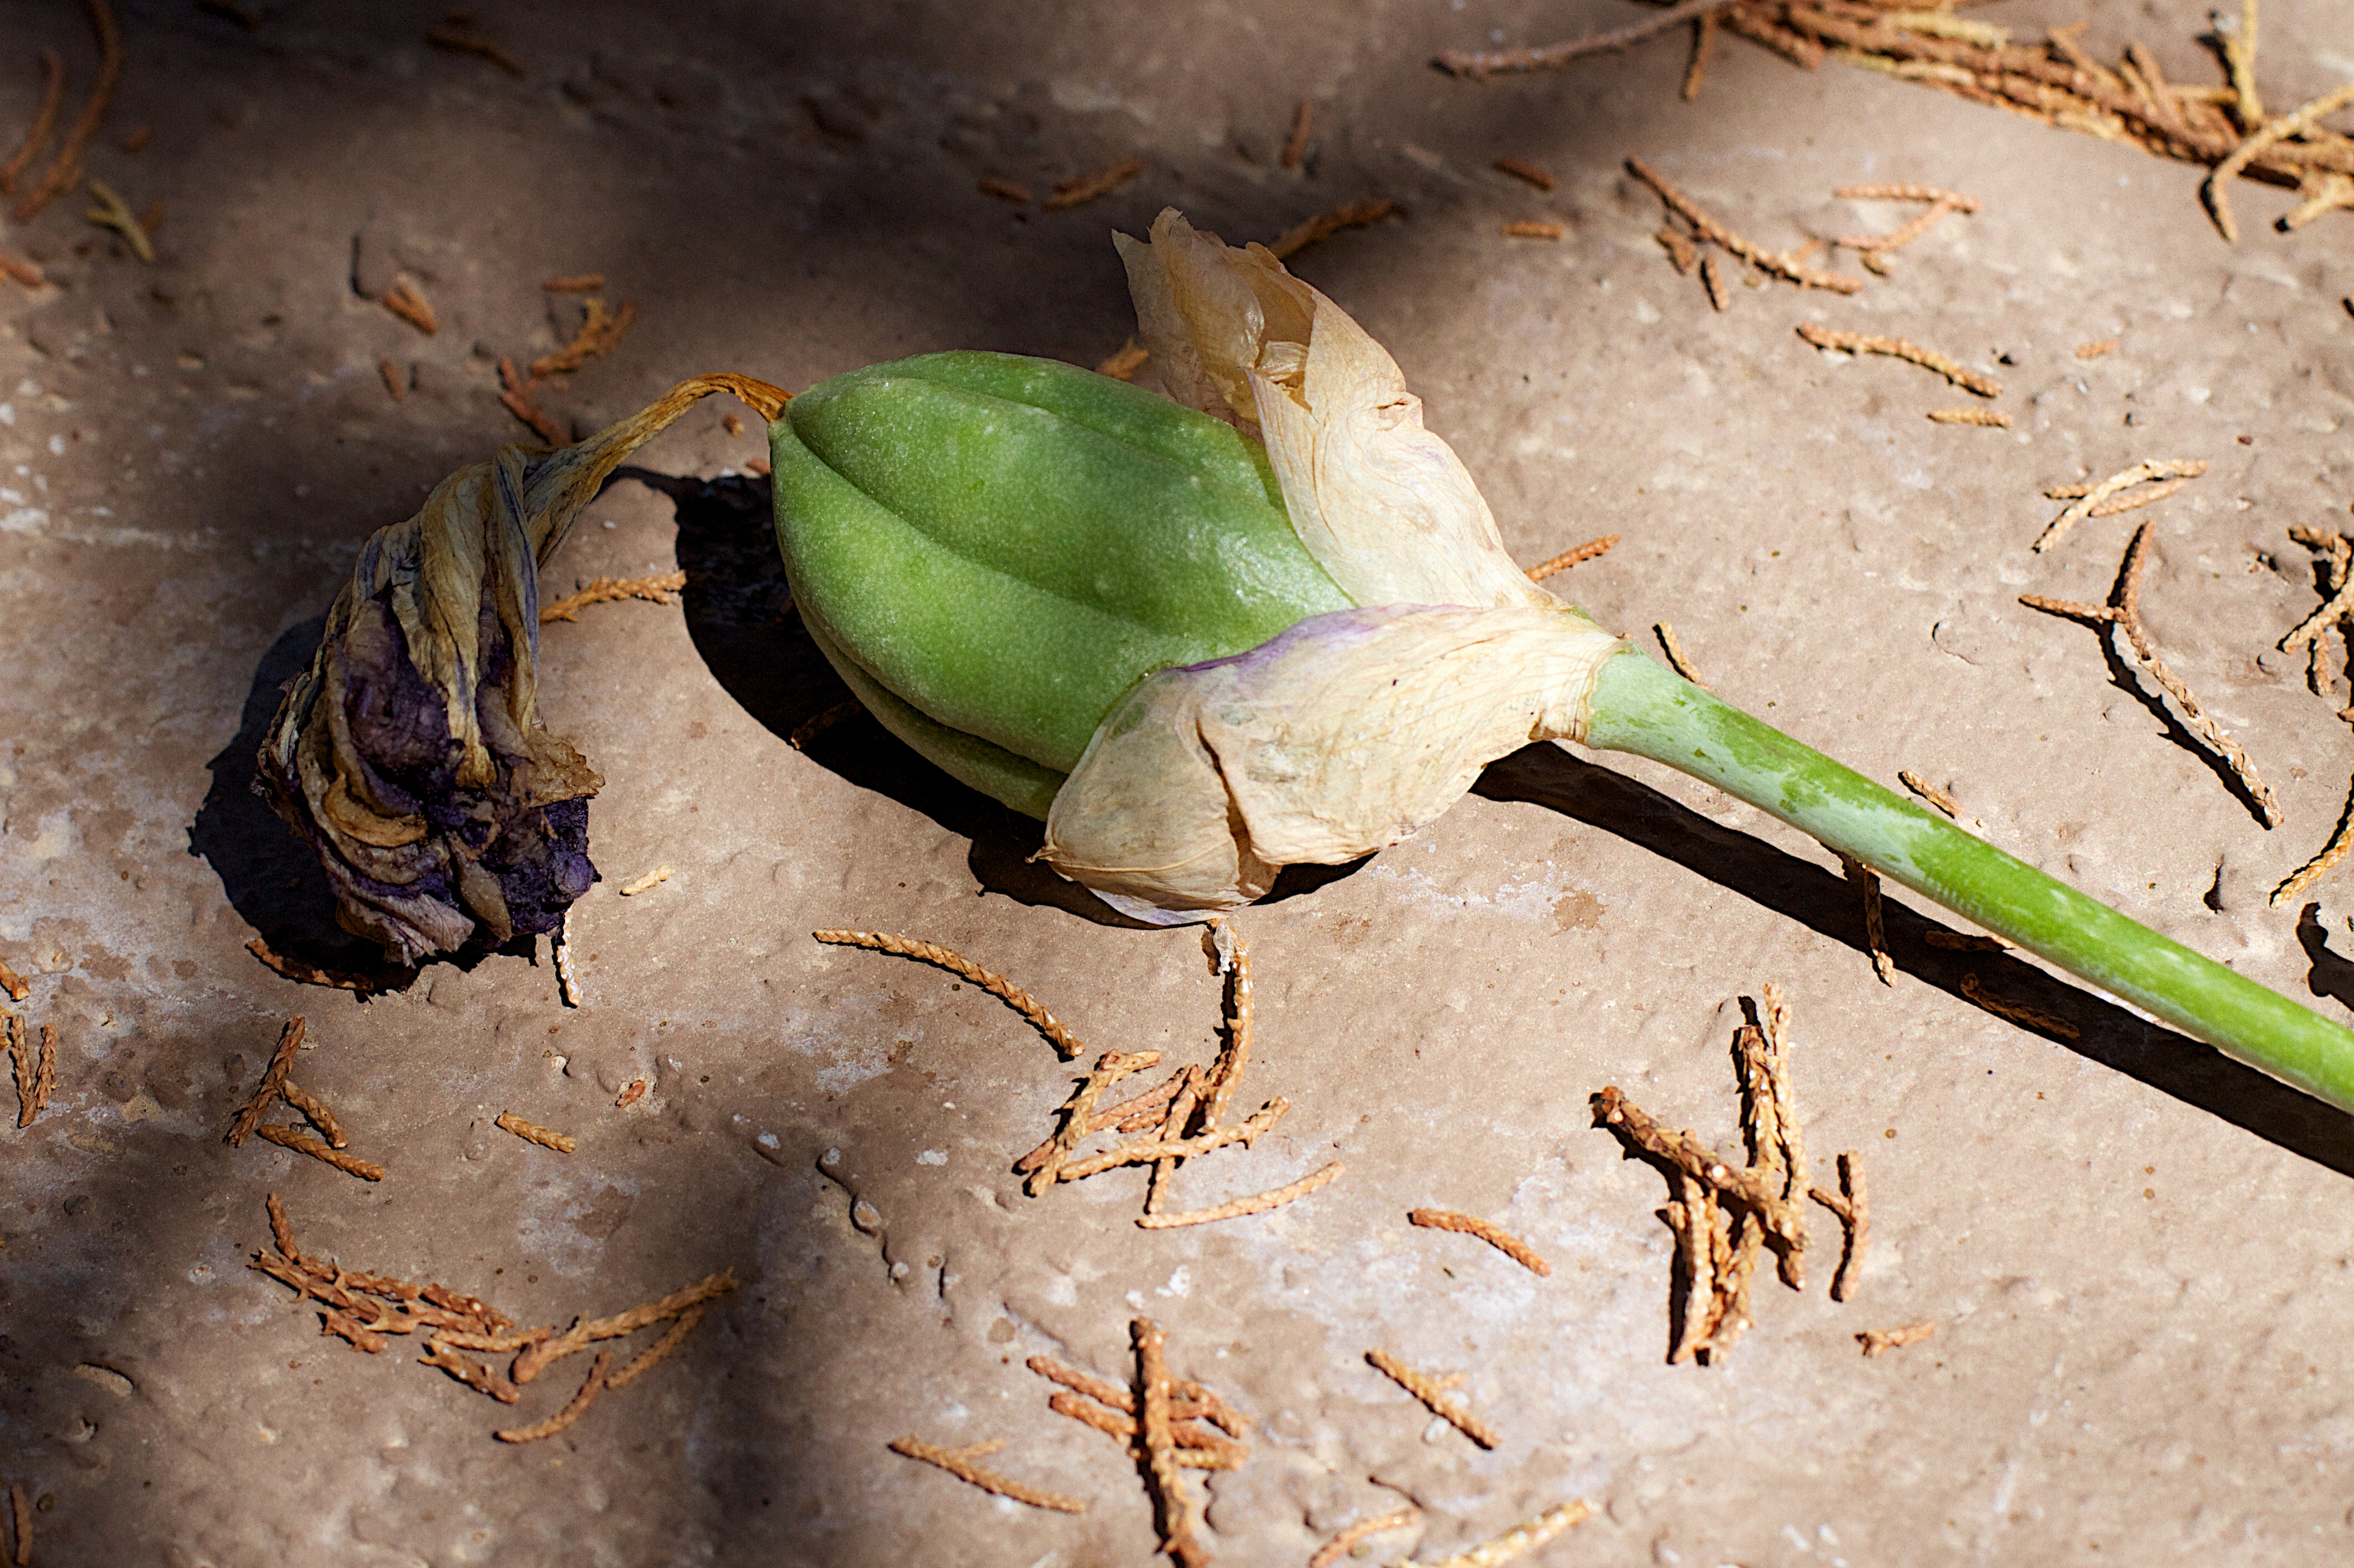
tree, nature, branch, plant, leaf, flower, green, produce, insect, soil, botany, flora, fauna, close up, iris, macro photography